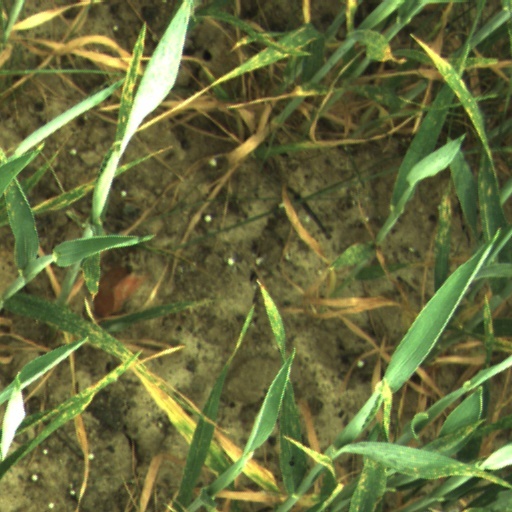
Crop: wheat